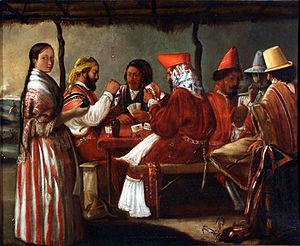
Juan Manuel de Rosas, surnommé « le Restaurateur des lois », était un homme politique et militaire argentin, qui fut gouverneur de la province de Buenos Aires et dirigea de 1835 à 1852 la Confédération argentine.